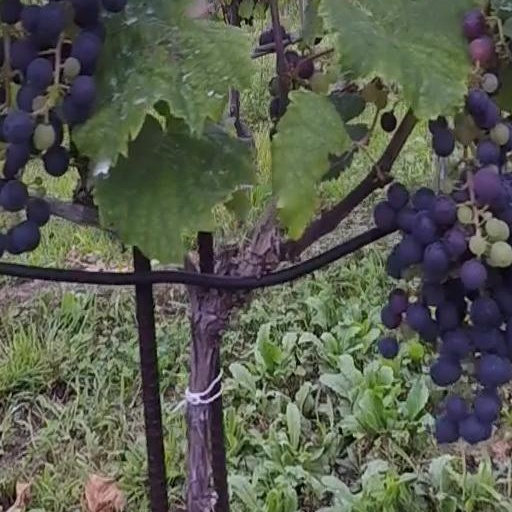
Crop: grape